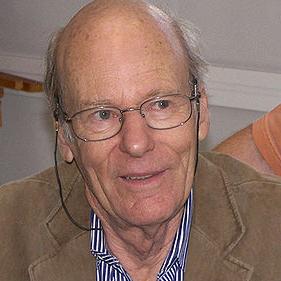
Age: 82